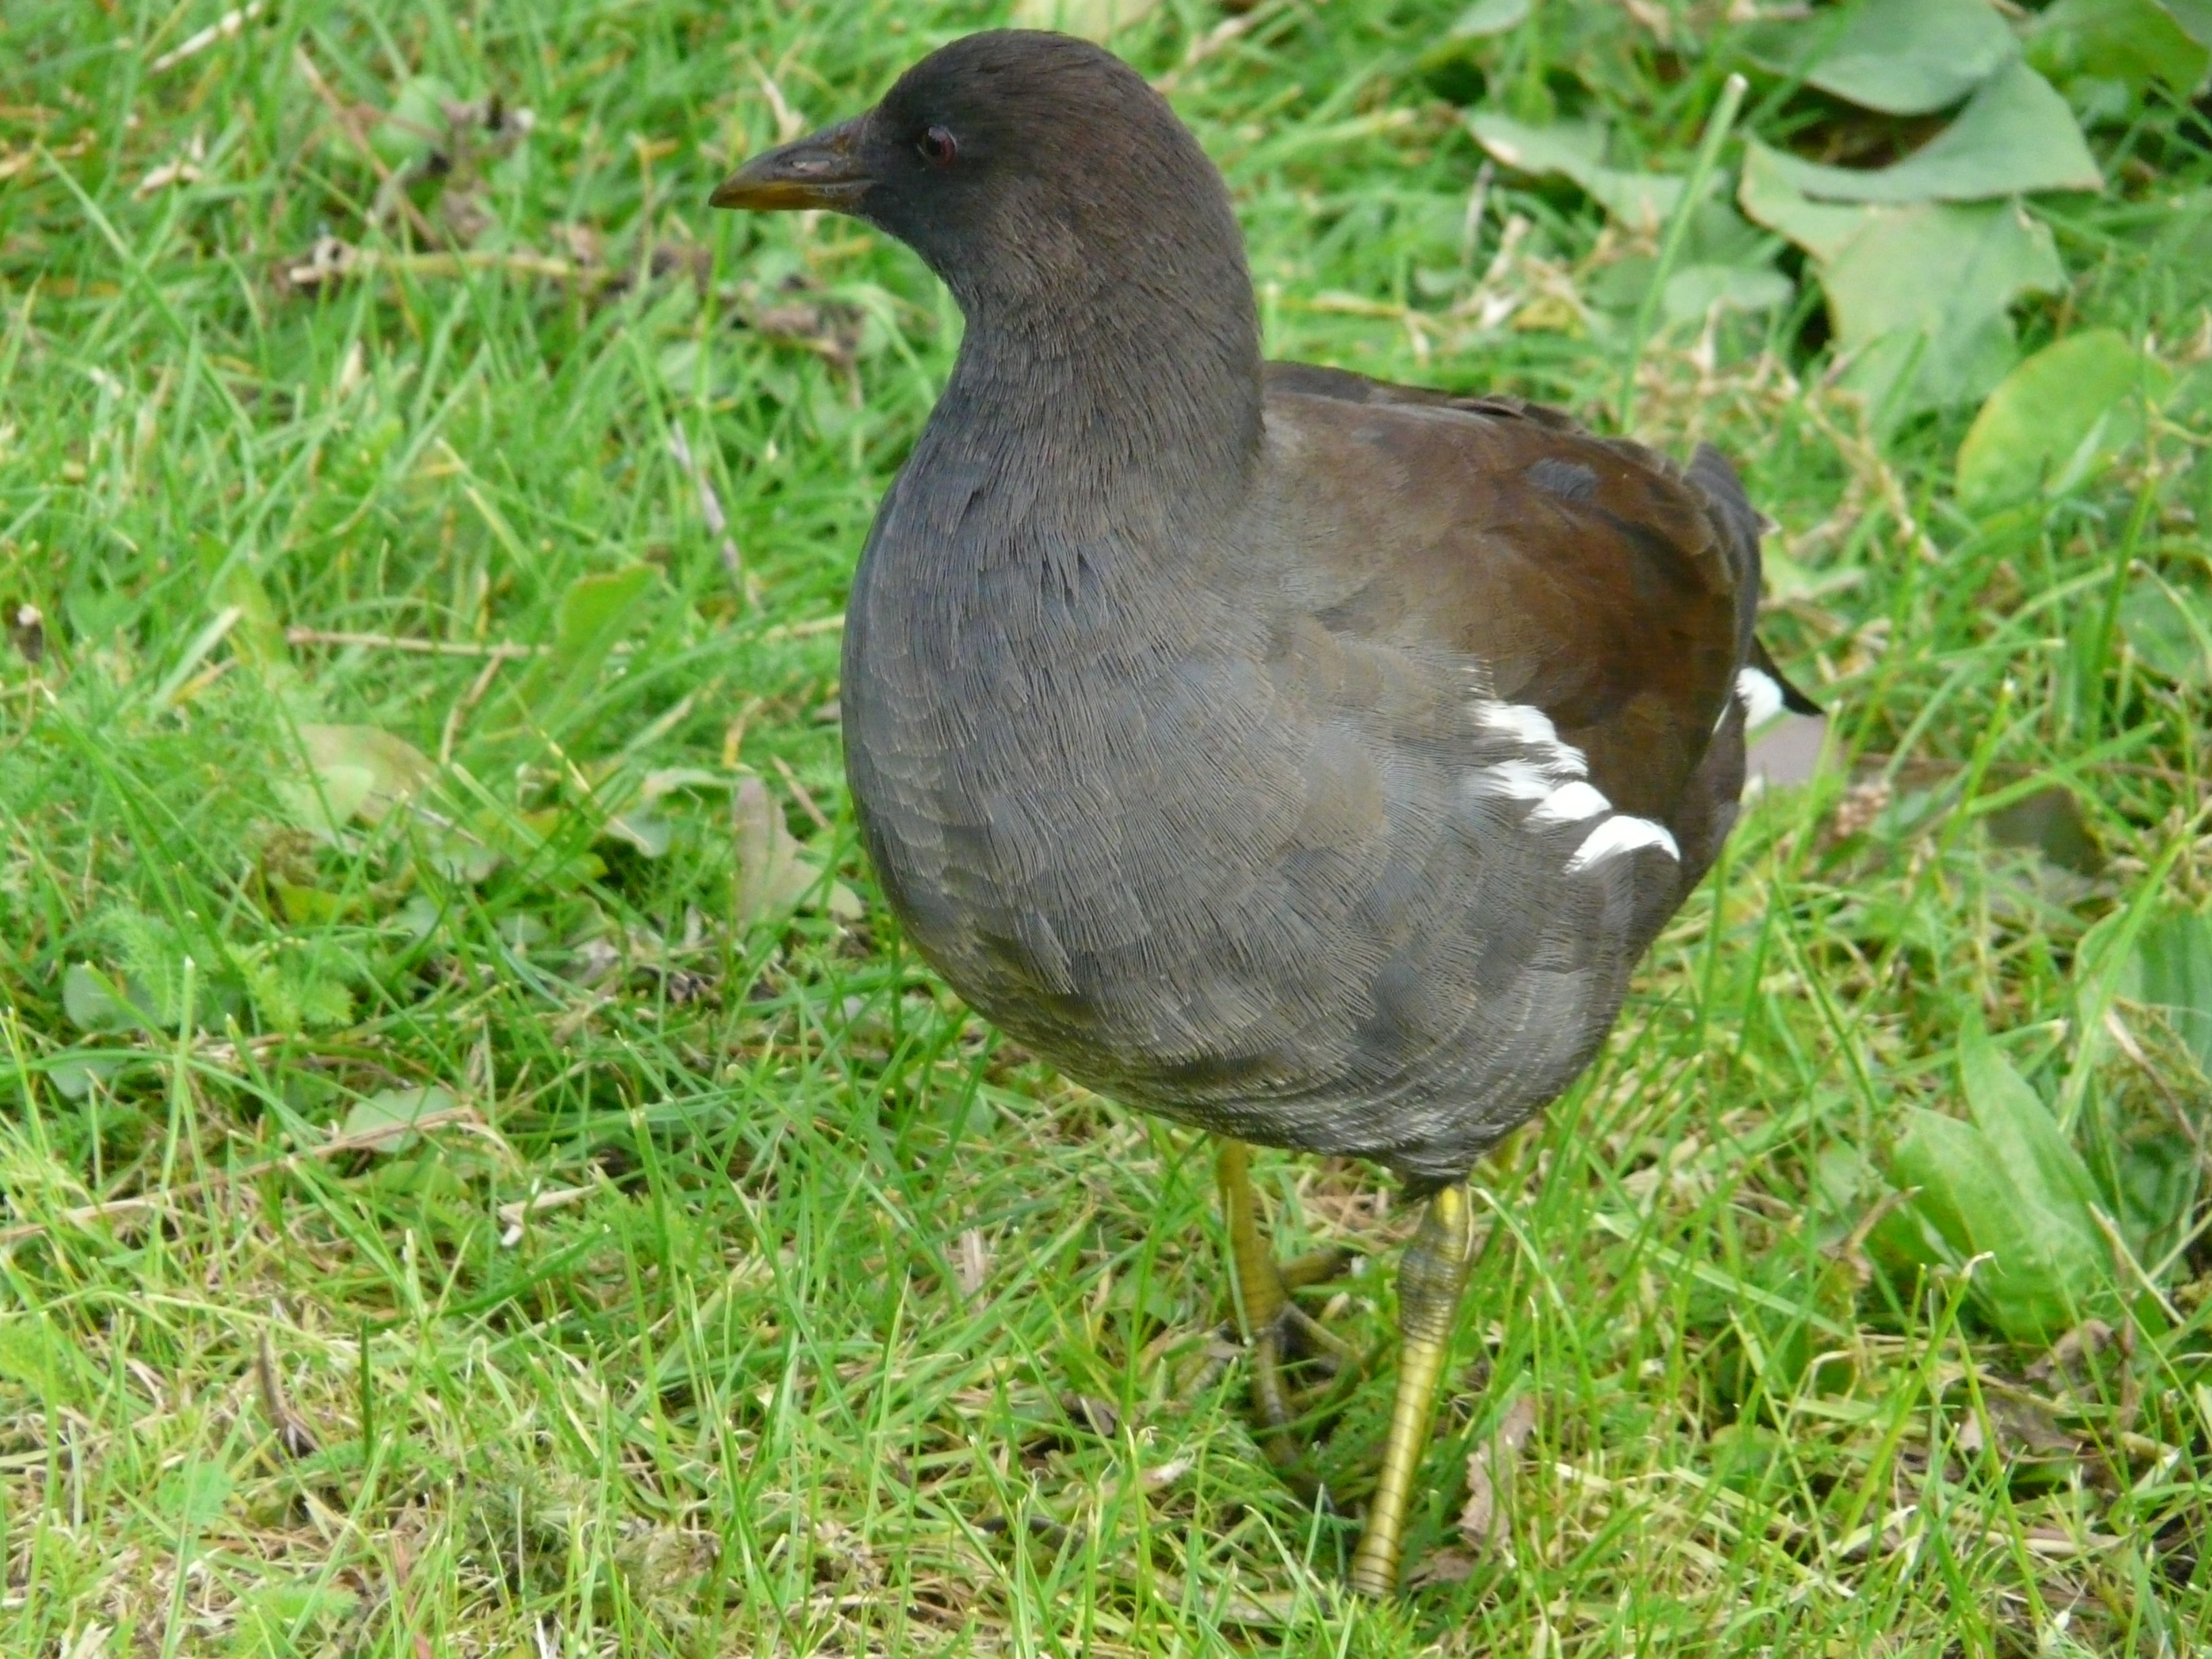
grass, bird, wildlife, green, beak, fowl, fauna, duck, legs, vertebrate, water bird, moorhen, young bird, grey brown, common moorhen, gallinula chloropus, rail bird, perching bird, ducks geese and swans, cinclidae, jugendkleid